Liberty Reservoir

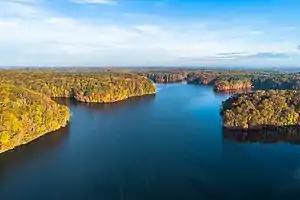
Aerial view of Liberty Reservoir

Liberty Reservoir is a reservoir west of Baltimore, Maryland; about a mile north of Patapsco Valley State Park's McKeldin area. It is owned by the City of Baltimore Department of Public Works, but is located outside the city, and it divides Baltimore and Carroll Counties.